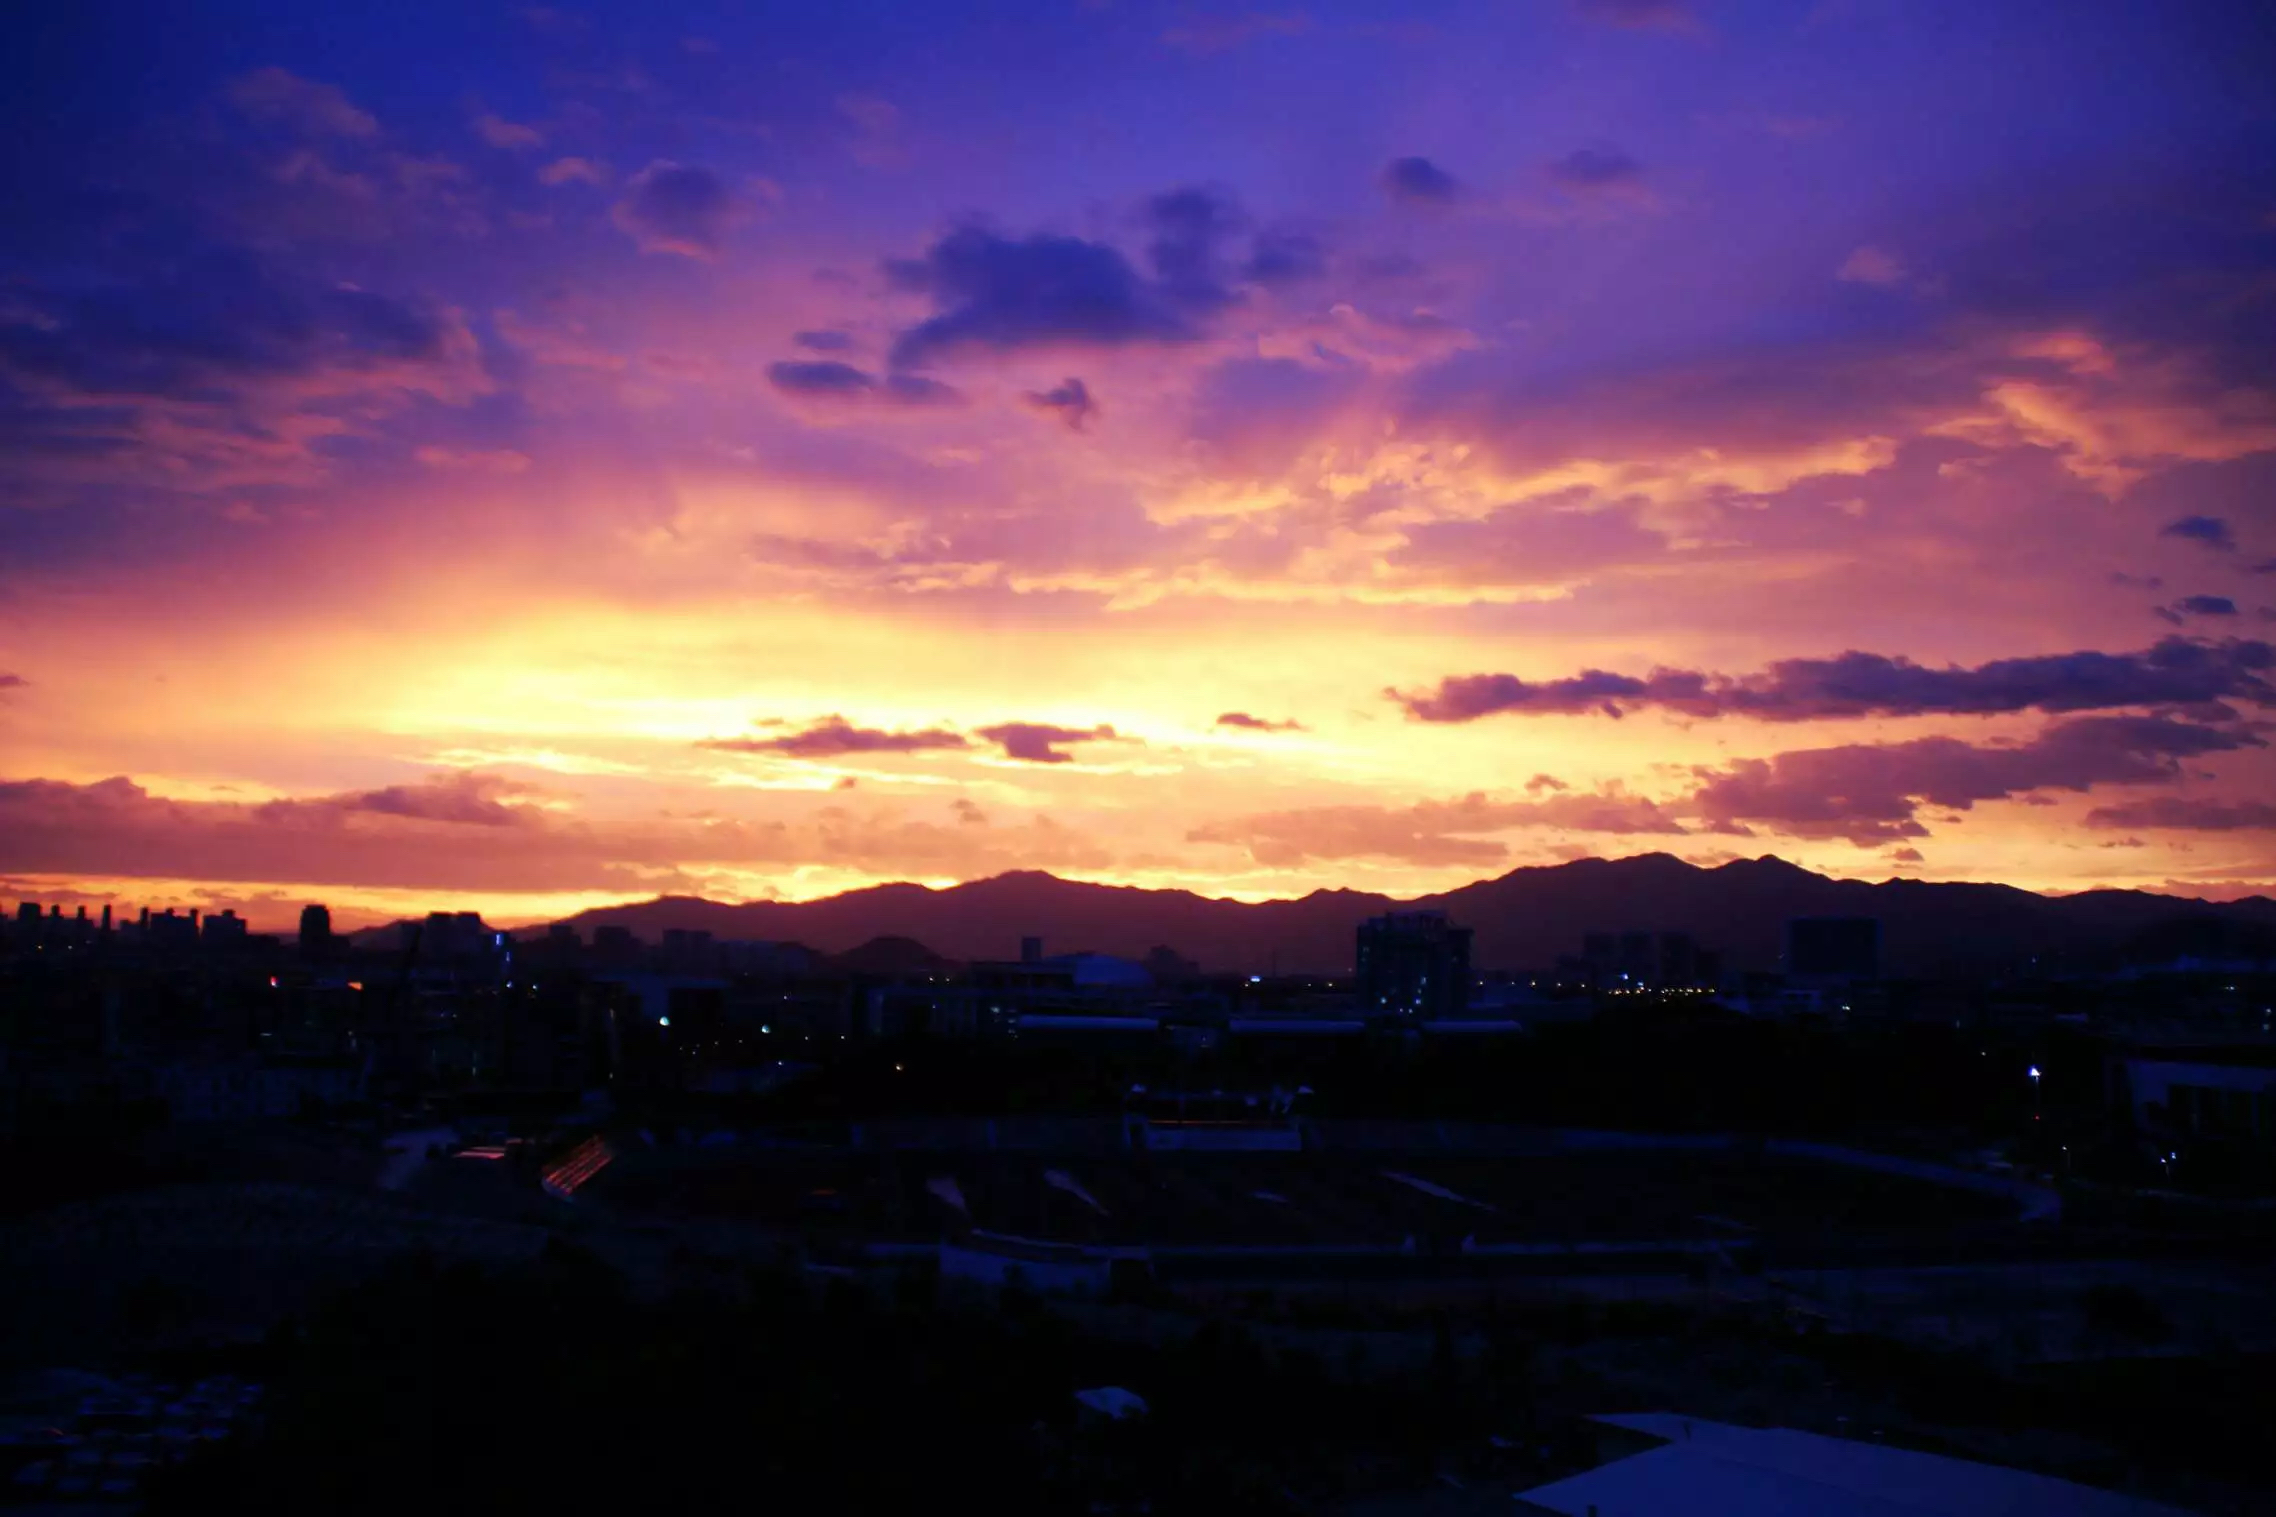
sea, horizon, cloud, sky, sunrise, sunset, sunlight, morning, dawn, atmosphere, dusk, evening, reflection, afterglow, red sky at morning